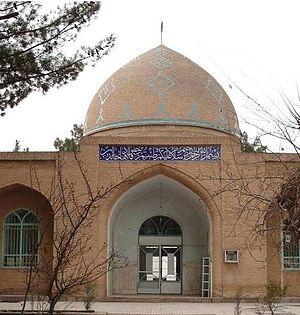
Abū ‘Uthmān al-Maghribī était un maître spirituel soufi égyptien qui se singularisa par sa méthode spirituelle, séjourna à La Mecque et finit ses jours à Nichapur en 983.